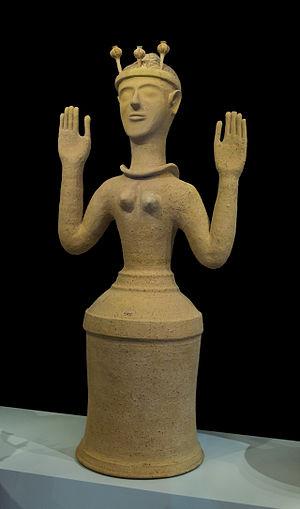
Statuette en argile d'une femme minoënne priant. Heraklion Archaeological Museum